Australian Agricultural Company

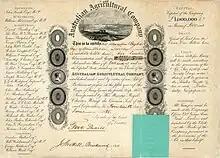
Founder's stock certificate of the Australian Agricultural Company for 5 shares of £100 each, issued 14 June 1825, printed on parchment

The inquiry into the colony of New South Wales conducted by John Bigge from 1819 to 1823 recommended that large grants of land be given to "men of real capital" who would utilise significant levels of convict labour to maintain these estates. The inquiry was initiated by the Earl of Bathurst and John Macarthur to protect both the system of land grants to wealthy individuals and also the transportation system of cheap prison labour to the colony. As a result of the Bigge Inquiry, the Australian Agricultural Company (A.A.Co.) was formed by the (5 Geo. 4. c. 86), an act of the British Parliament and incorporated by royal charter on 1 November 1824 for the cultivation and improvement of waste lands in the colony of New South Wales and other purposes, amongst which was the production of fine merino wool for export to Great Britain. A group of about 400 well-connected British investors funded the company with a combined capital of one million pounds (made up of ten thousand shares of £100 each). A grant of one million acres (about 405,000 hectares) was obtained in the colony for agricultural development, subject to the performance of certain conditions, with the company to be allowed to select the location of the grant.